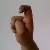
The image shows a hand gesture representing the letter 'X' in Indian Sign Language.